List of French Formula One engine manufacturers

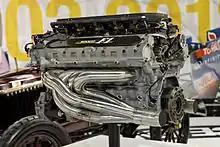
Renault RS2

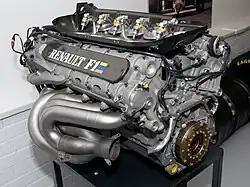
Renault RS7

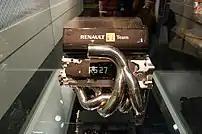

Supertec supplied Renault-designed, Mecachrome-built 1998 season engines updated for 1999 and 2000. Founded by Flavio Briatore, the company supplied Williams, Benetton and BAR in 1999, and Benetton and Arrows in 2000, with Mecachrome engines.